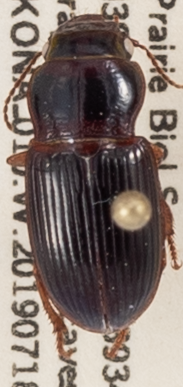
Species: Cratacanthus dubius
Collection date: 2019-07-18
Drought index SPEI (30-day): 1.642
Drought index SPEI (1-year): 1.77
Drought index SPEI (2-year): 0.71